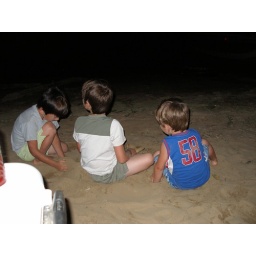
The last night the boys were not ready to go to bed so they played in the sand by the fire.